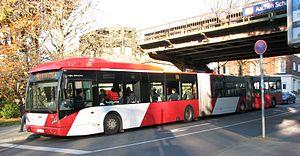
Bus bi-articulé Van Hool newAGG300 (dialecte Aix-la-Chapelle: Öcher Long Wajong) de ASEAG à Aix-la-Chapelle à arrêt de bus Aix-la-Chapelle-Schanz que la ligne 45 à hôpital universitaire.